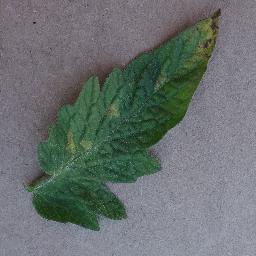
Label: Tomato___Leaf_Mold